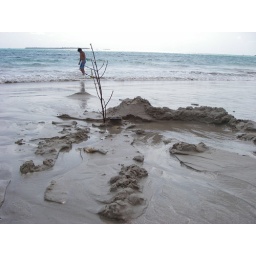
Andy walking in the water after one of his creations was washed out by the tide.